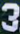
Number: 3